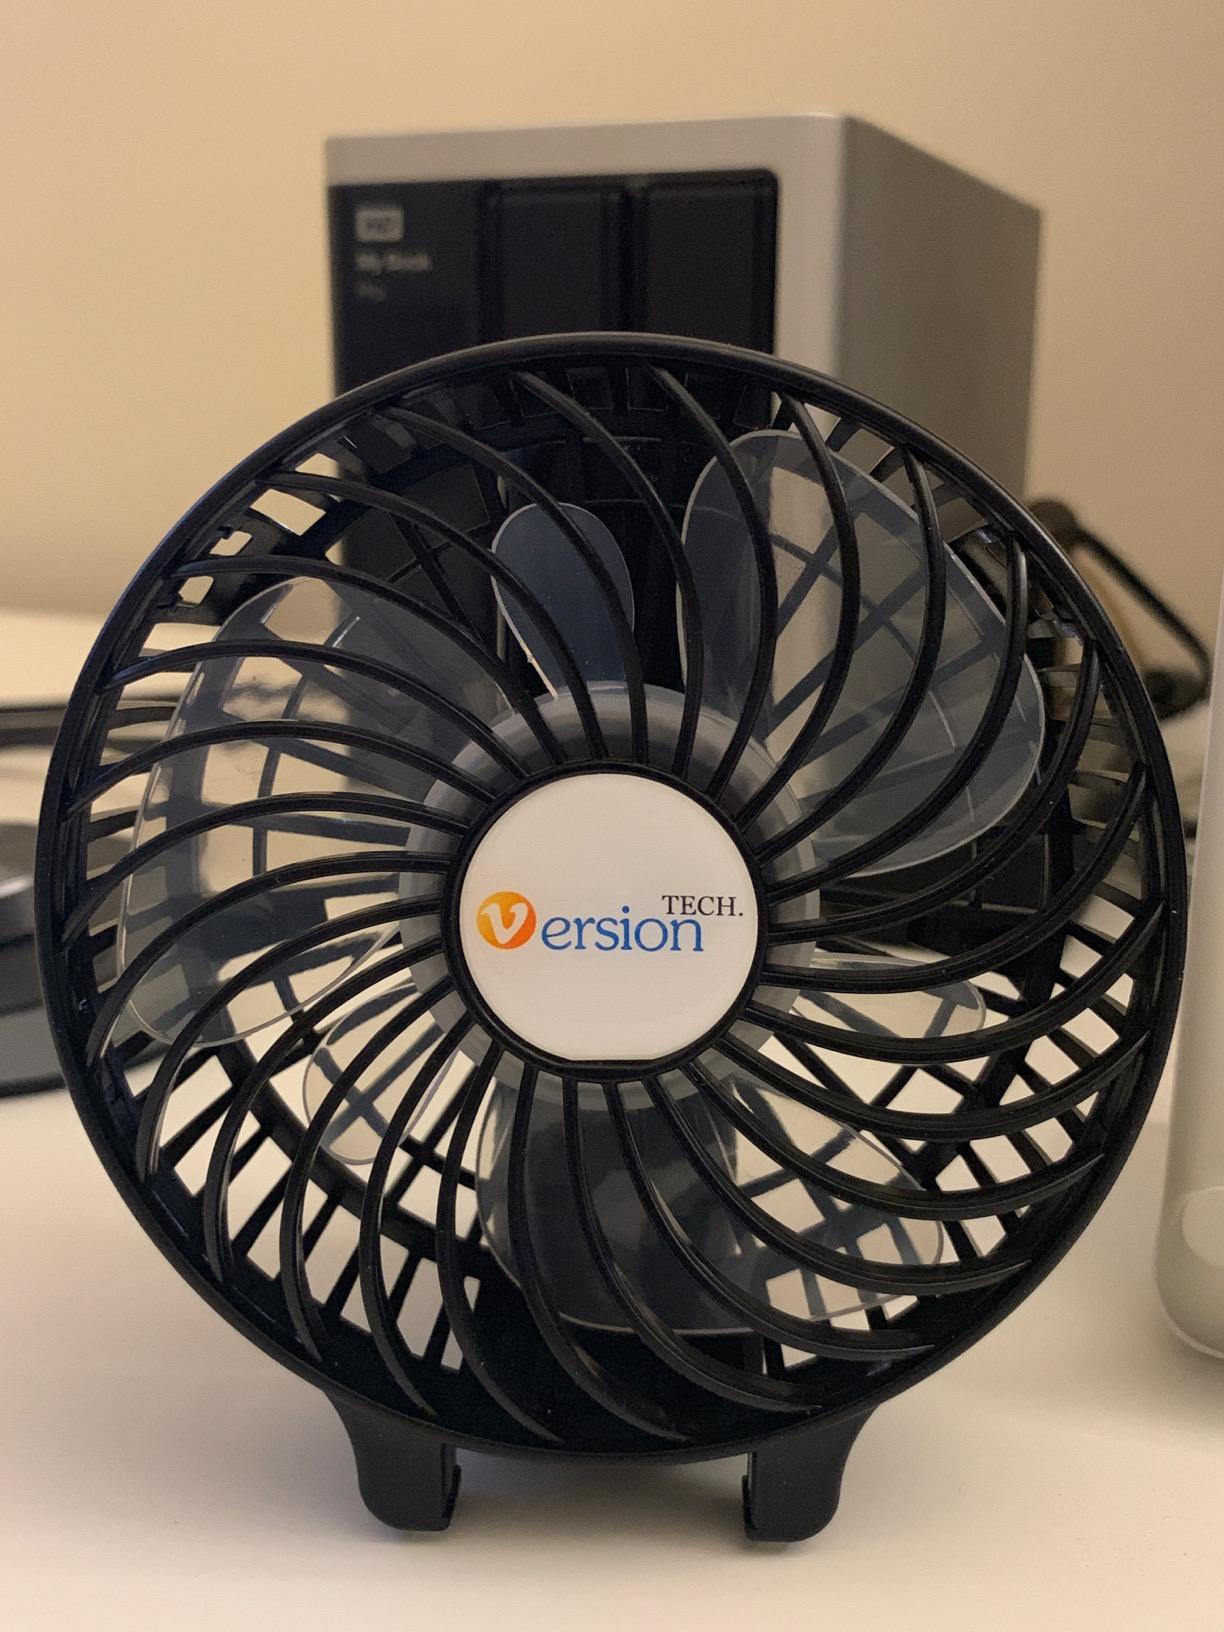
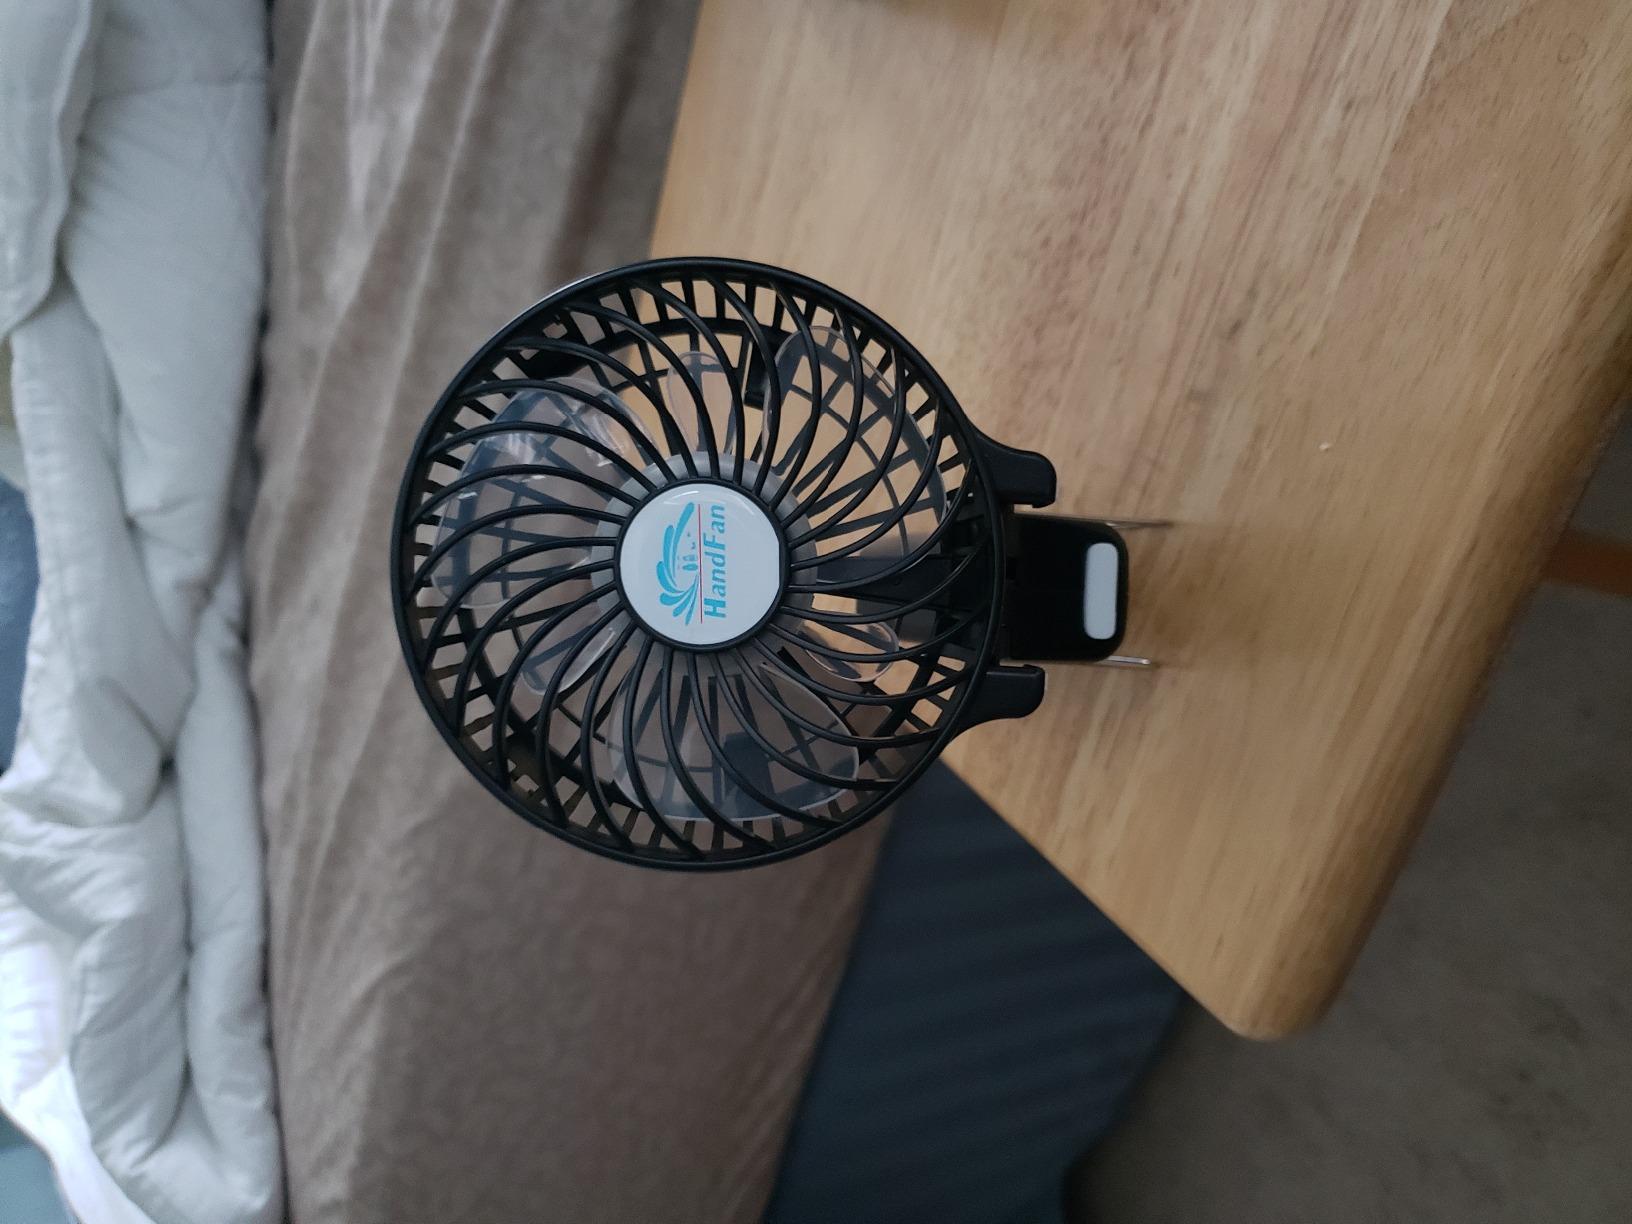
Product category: fan
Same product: yes